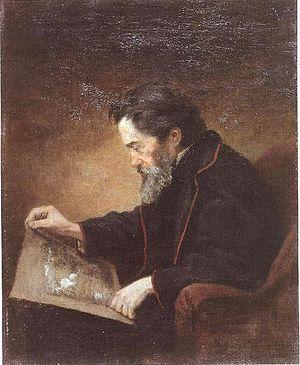
Antoine Chintreuil, peint par Jean Desbrosses
Antoine Chintreuil, né le 15 mai 1814 à Pont-de-Vaux et mort le 8 août 1873 à Septeuil, est un peintre paysagiste français.
Le Musée Chintreuil est un musée ayant reçu le label musée de France et situé à Pont-de-Vaux dans le département de l'Ain. Il est essentiellement consacré à l'œuvre du peintre paysagiste Antoine Chintreuil, né en 1814 à Pont-de-Vaux. Le musée accueille également des expositions exceptionnelles comme celle consacrée à l'artiste Bang Hai Ja en 2013.
Jean-Alfred Desbrosses, dit Jean Desbrosses, né à Paris le 28 mai 1835, et mort à Paris 16ᵉ le 7 mars 1906, est un peintre, graveur et illustrateur français.